Kenworth

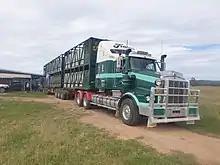
An Australian Kenworth T659 unloading cattle

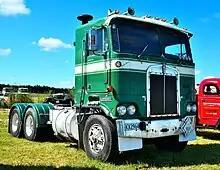
A 1985 Kenworth K 124CR

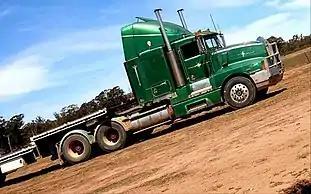
Kenworth T600

Kenworth Truck Company is an American truck manufacturer. Founded in 1923 as the successor to Gersix Motor Company, Kenworth specializes in production of heavy-duty (Class 8) and medium-duty (Class 5–7) commercial vehicles. Headquartered in the Seattle suburb of Kirkland, Washington, Kenworth has been a wholly owned subsidiary of PACCAR since 1945, operating alongside sister company (and marketplace rival) Peterbilt Motors.